Reactions to the fall of Kabul (2021)

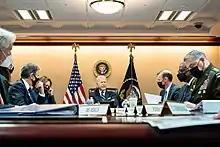
US President Joe Biden discussing the fall of Kabul with the National Security Council, 18 August 2021

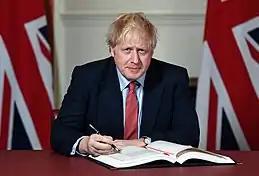
UK Prime Minister Boris Johnson blamed the United States for the Taliban's rapid takeover of Afghanistan.

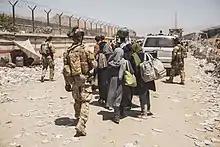
Italian soldiers escort Afghan evacuees in Kabul during the 2021 Kabul airlifts, 24 August 2021

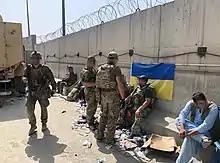
Ukrainian HUR MO special operations personnel during the airlift

The World Food Programme stated that as many as 14 million Afghans could face a food crisis after the Taliban victory, as Afghanistan was suffering a severe drought simultaneously to the political turmoil and ongoing COVID-19 pandemic in Afghanistan. UNESCO released a statement calling for "the preservation of Afghanistan's cultural heritage in its diversity" and for measures to be taken to "protect cultural heritage from damage and looting". Unicef representative (Sam Mort) was cautiously hopeful that the organisation's relatively new arrangement with the Taliban to develop girls education could be retained.